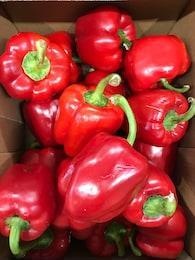
Label: capsicum